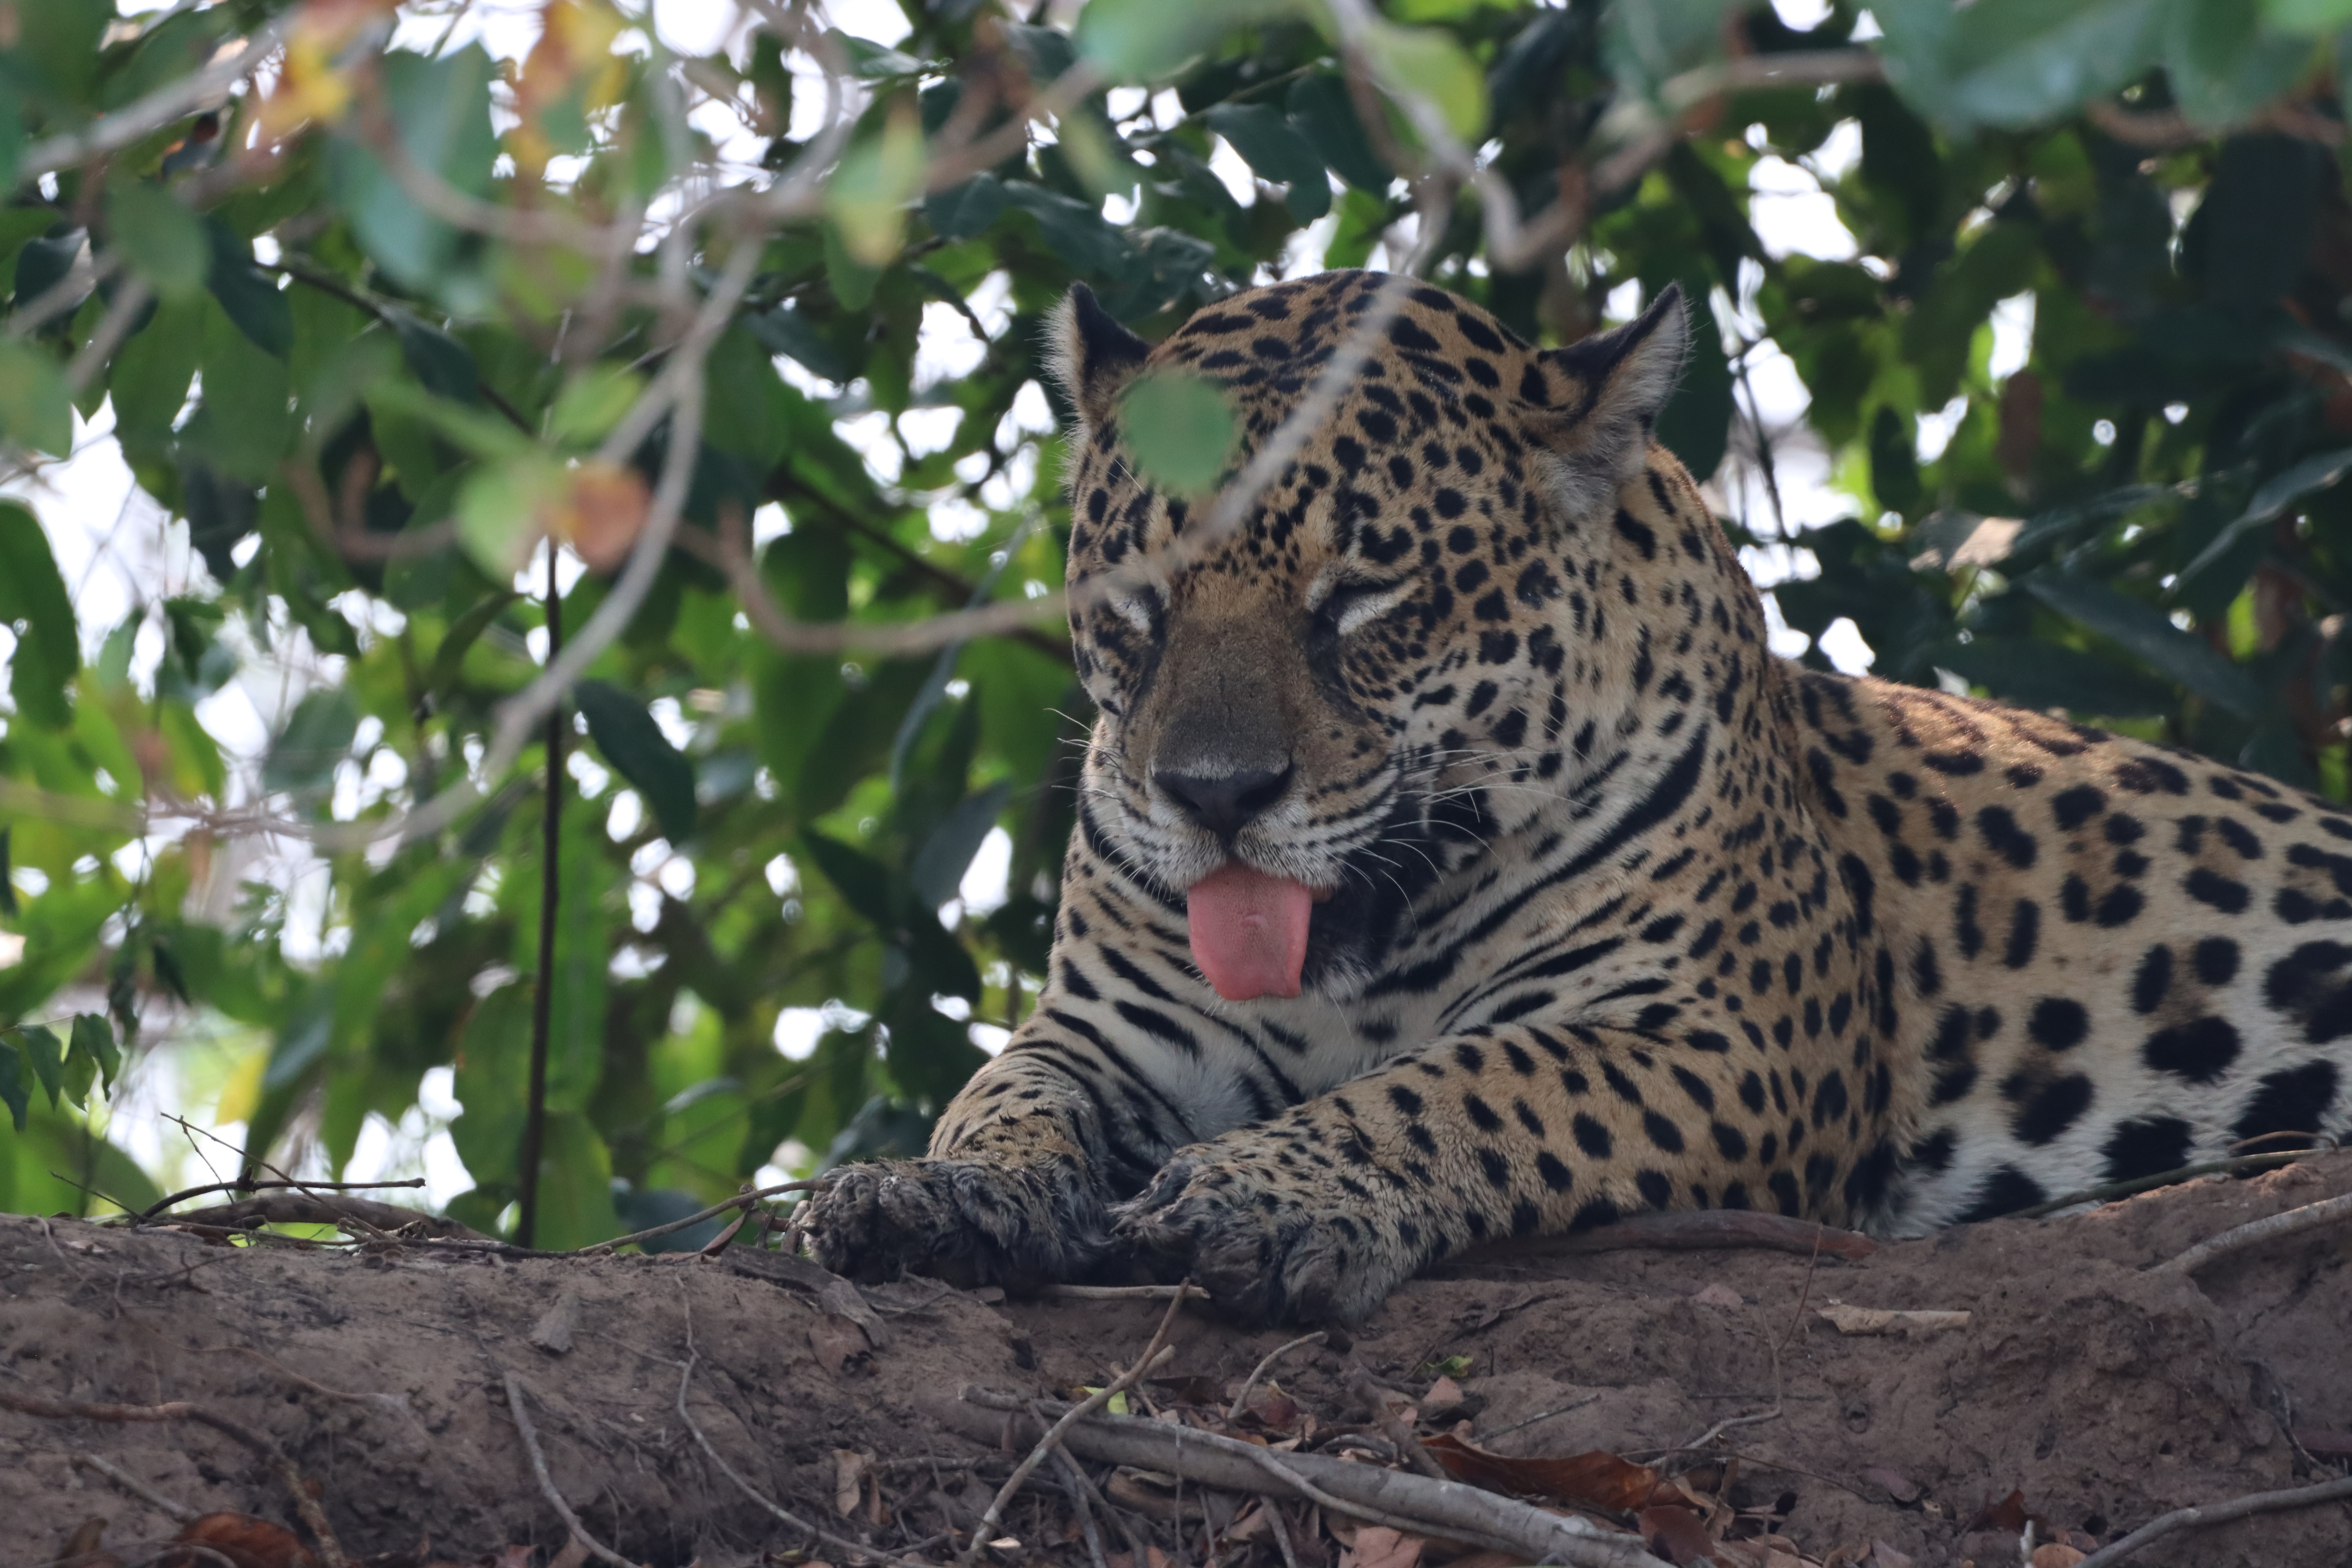
Jaguar: Jaju